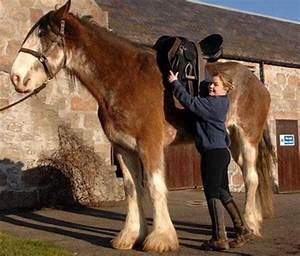
Label: cavallo